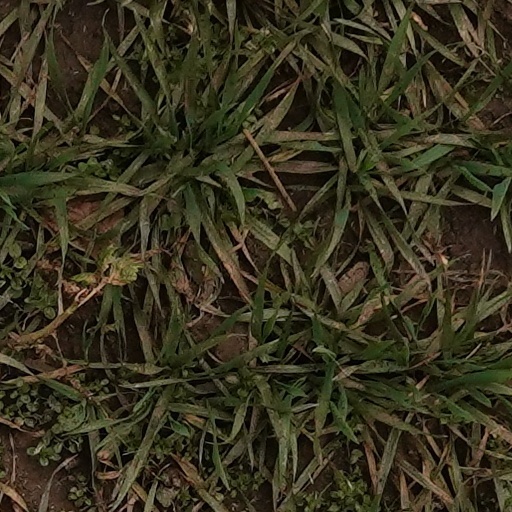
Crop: wheat